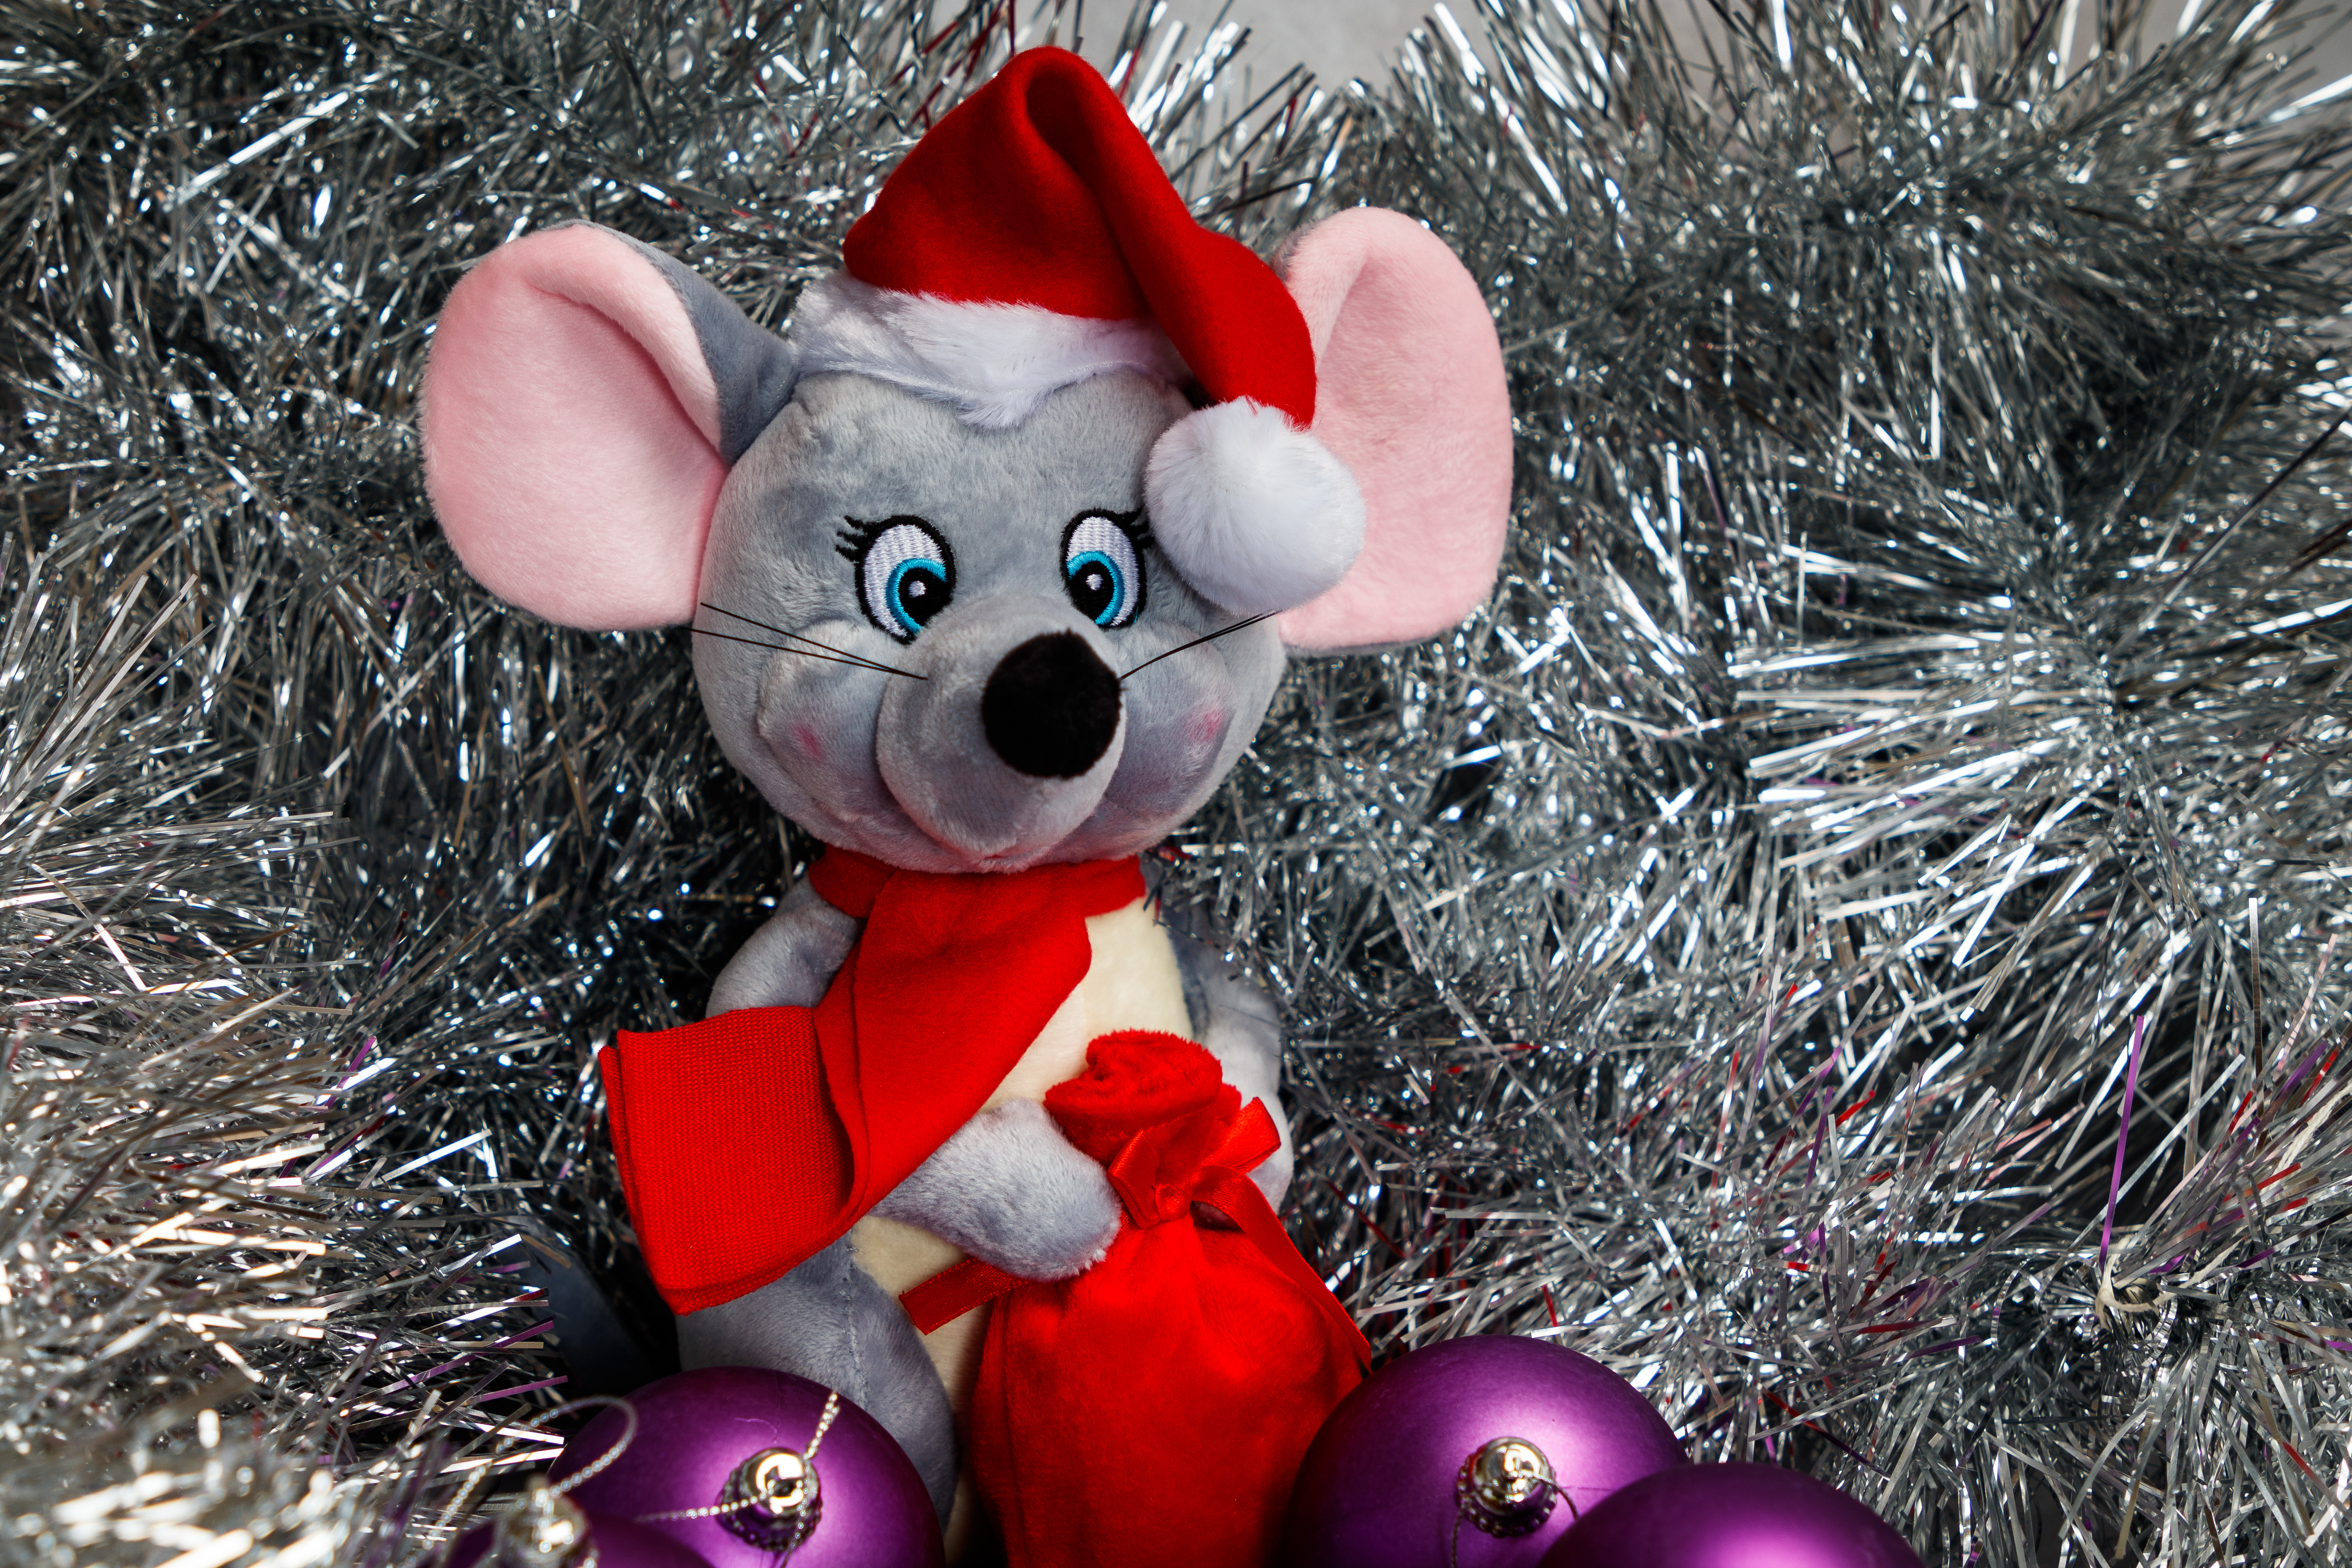
christmas, new year, christmas tree, christmas tree toy, decorations, christmas garland, winter, christmas ball, New Year's pictures, christmas pictures, holiday, balls, lights, night, shine, fun, toy, costume accessory, plush, fictional character, stuffed toy, costume hat, fur, natural material, mascot, party supply